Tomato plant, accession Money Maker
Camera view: horizontal (90 deg, fisheye); turntable rotation: 30 degrees
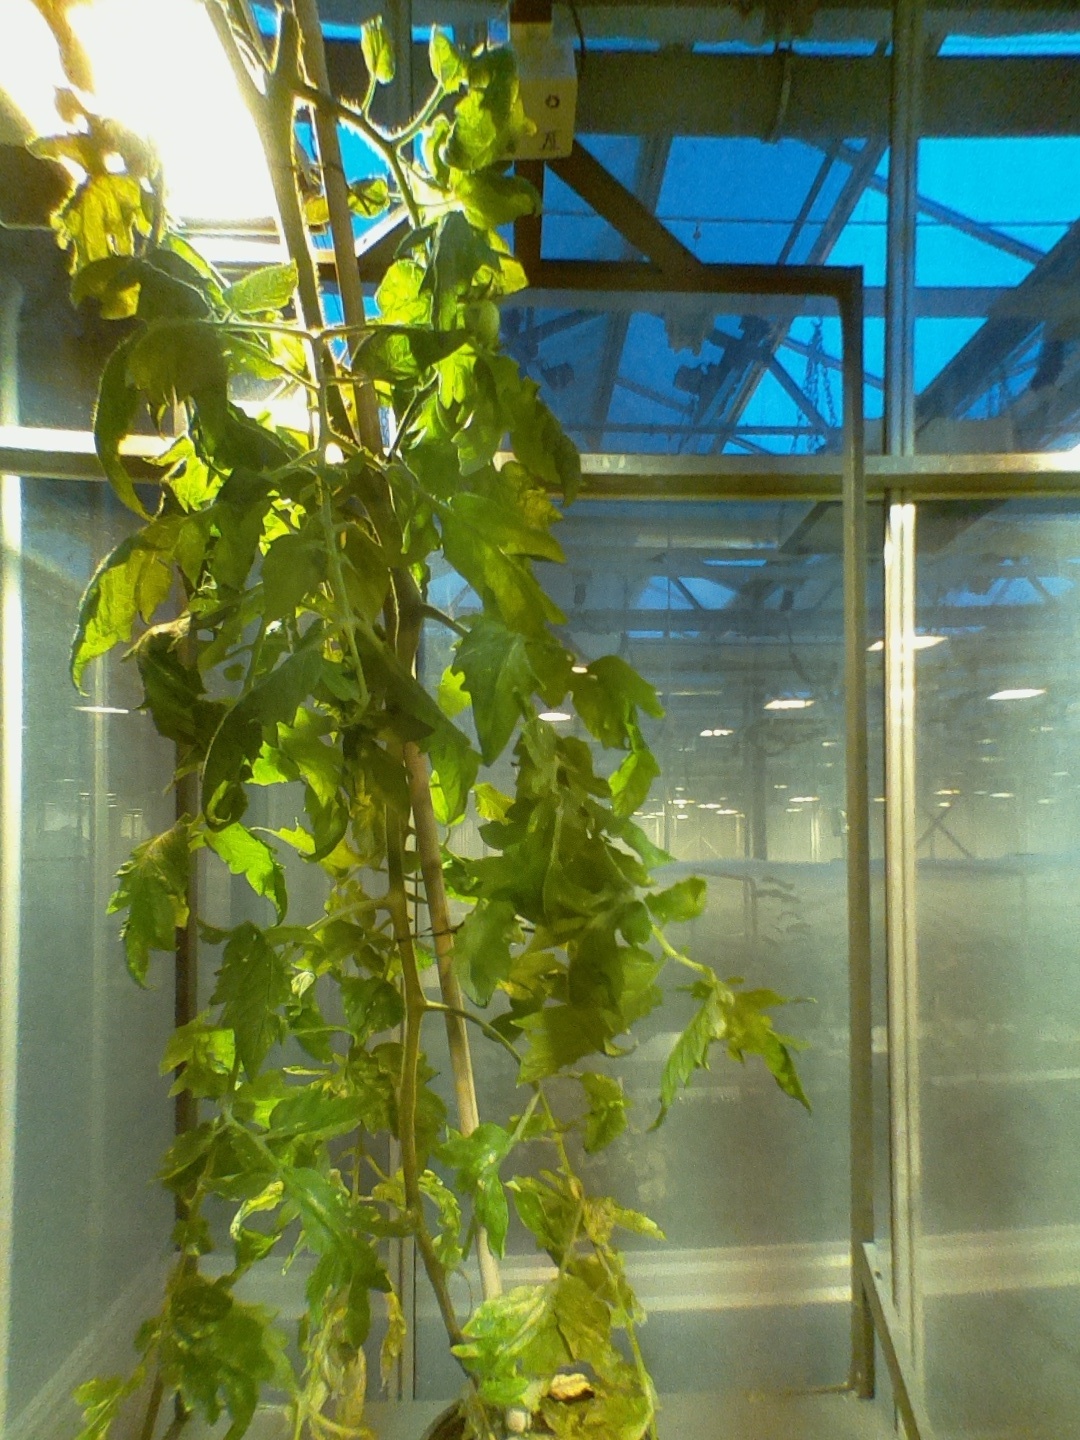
BBCH growth stage 72: 20%-30% of final fruit size